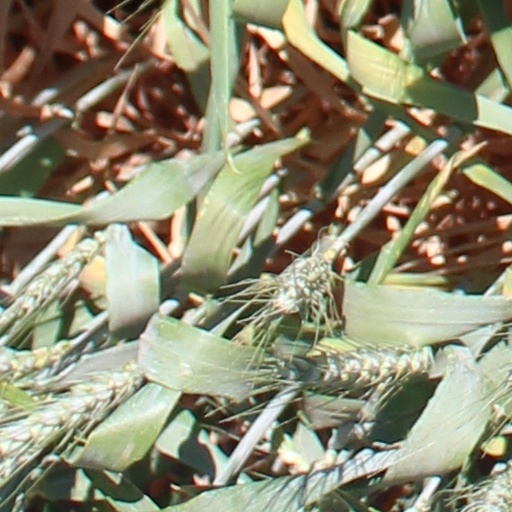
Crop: wheat